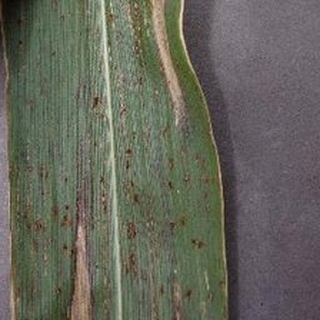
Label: corn_northern_leaf_blight